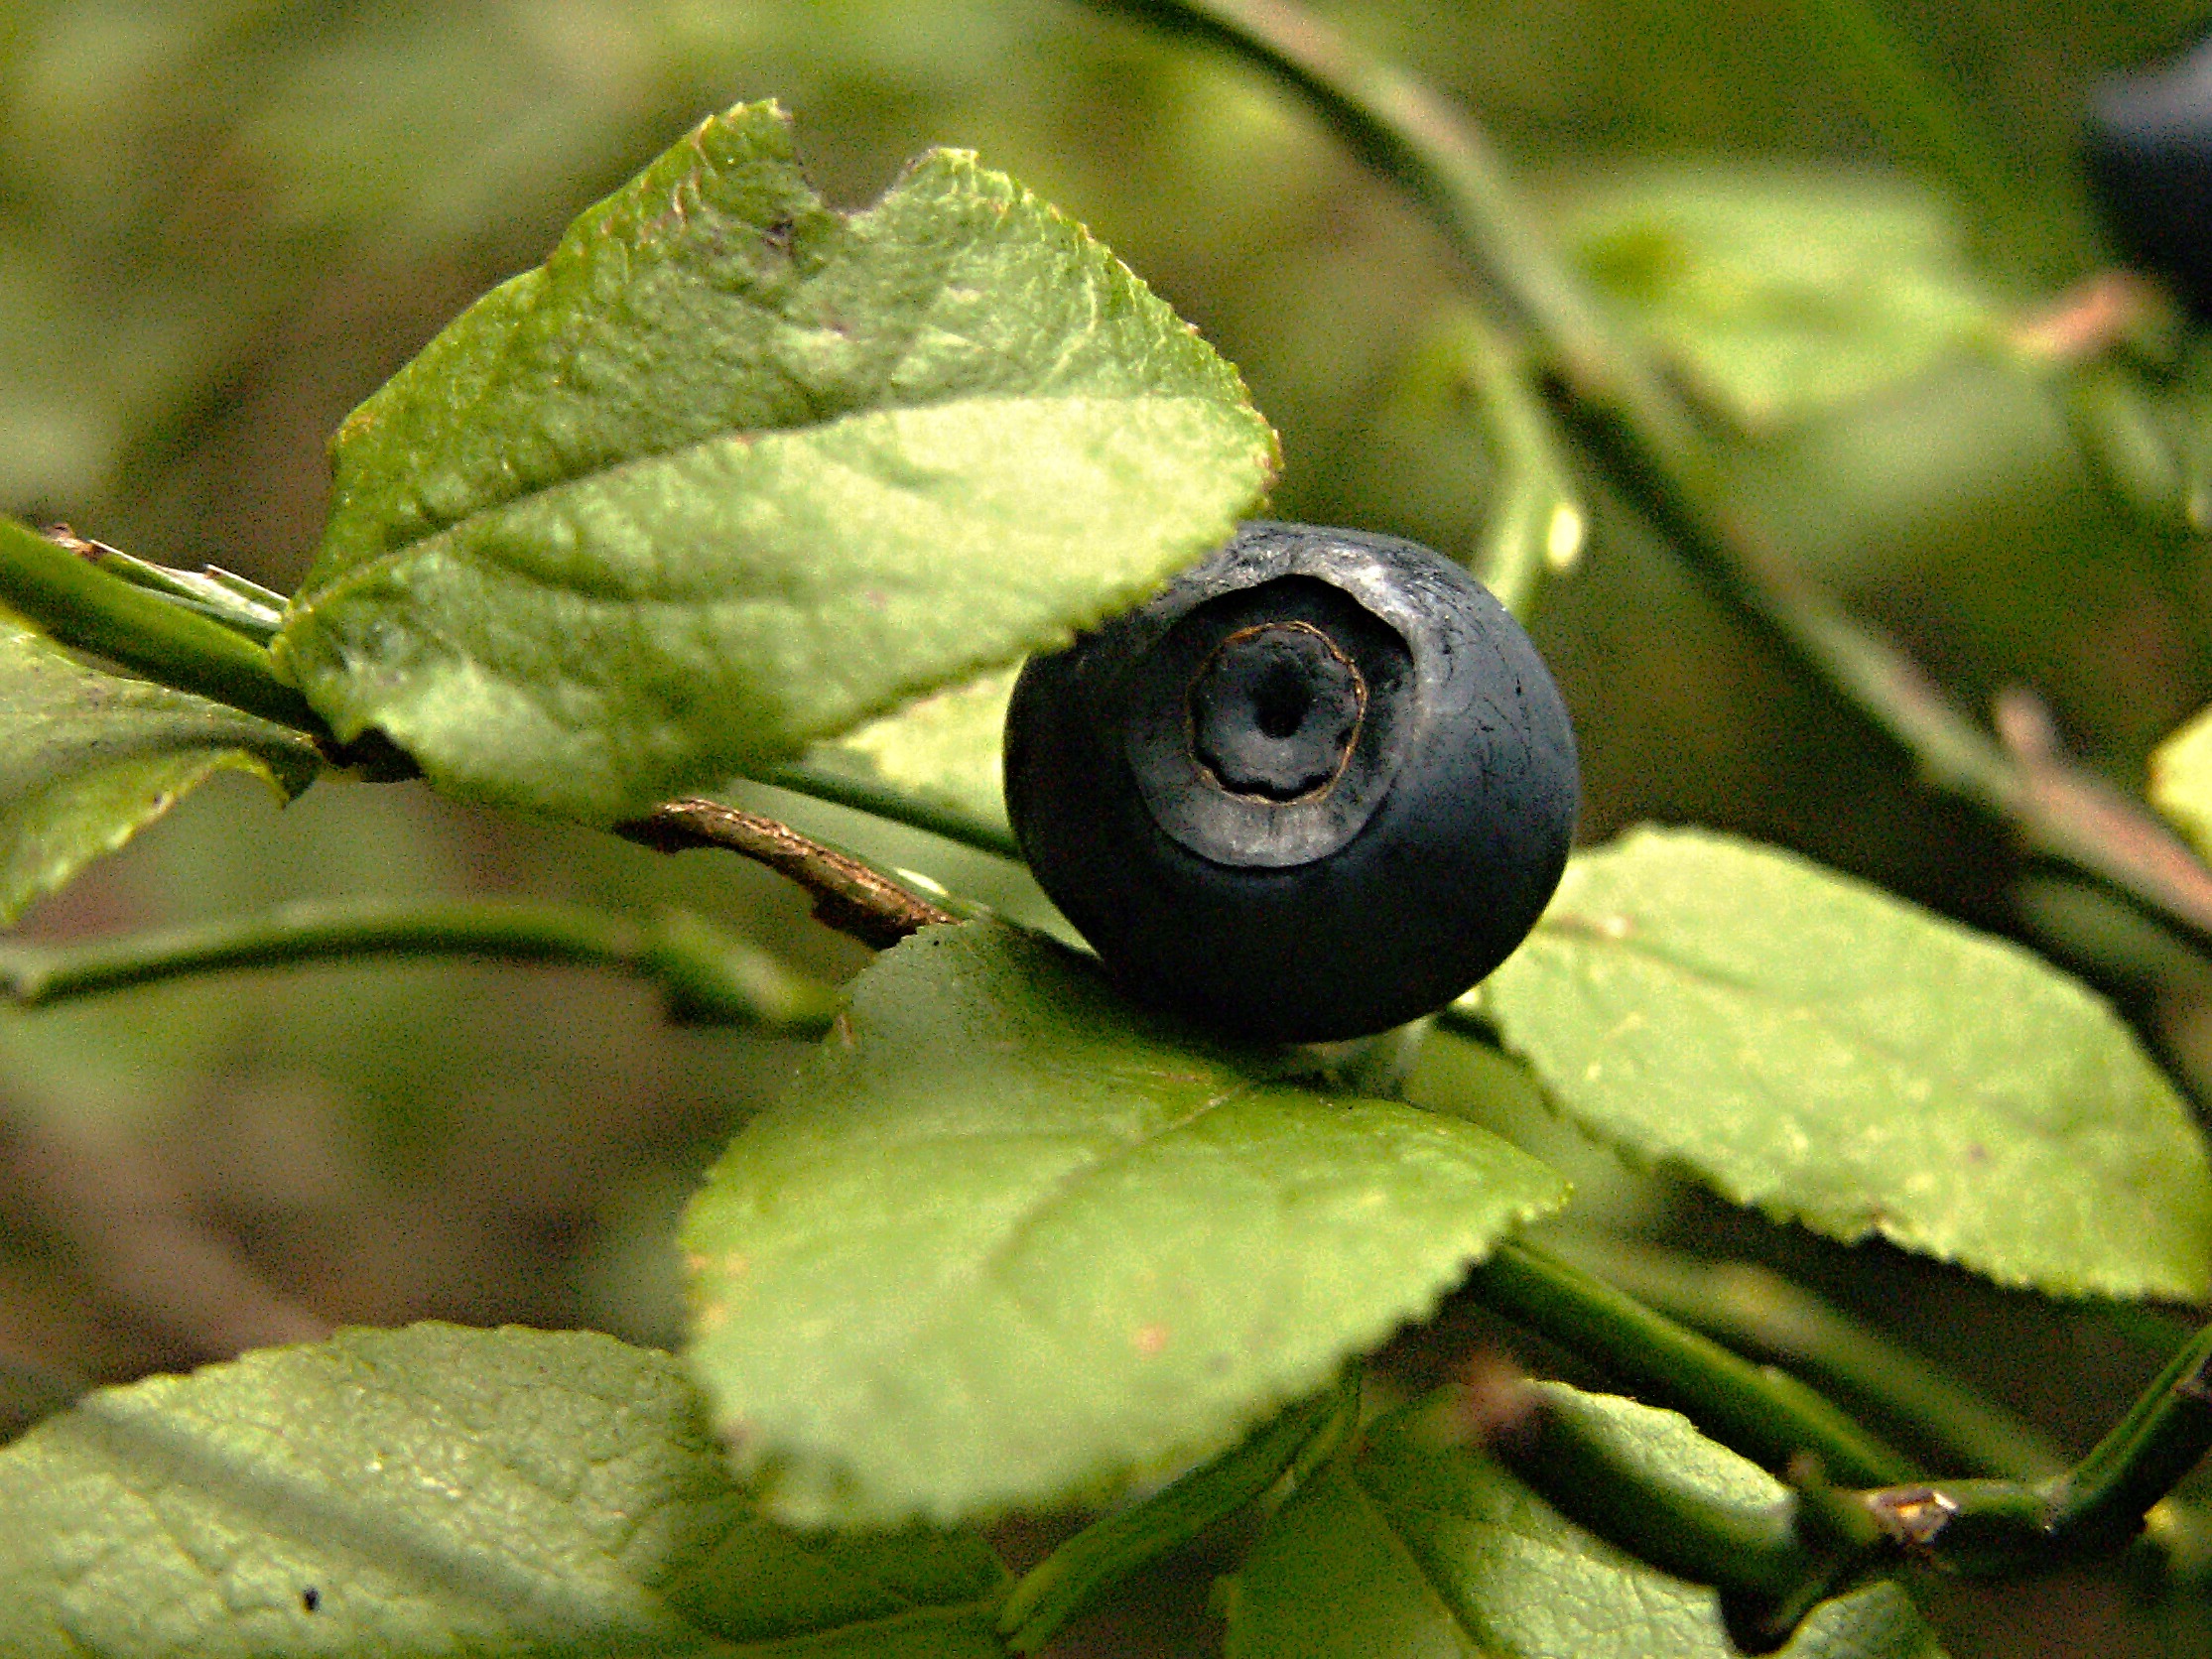
tree, nature, forest, branch, plant, photography, fruit, berry, leaf, flower, food, green, produce, insect, blueberry, botany, blue, flora, fauna, close up, berries, blueberries, shrub, forest fruit, macro photography, flowering plant, bilberry, land plant